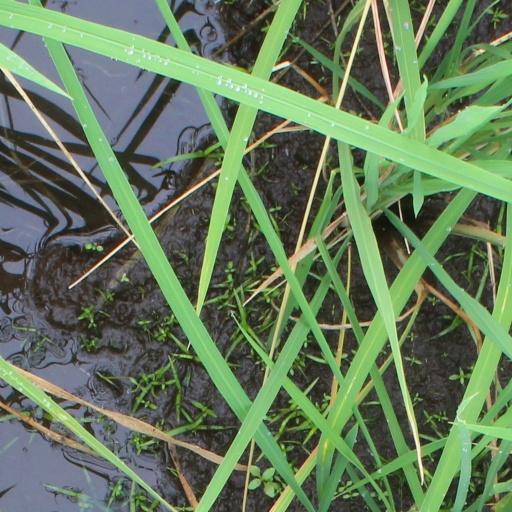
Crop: rice